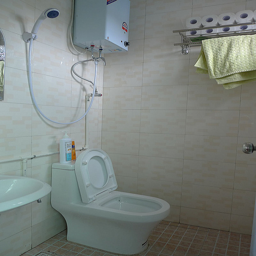
A bathroom with a toilet with a shower head suspended above it.
A bathroom has an overhead shower wand above the tub..
A whit toilet in a restroom next to a white sink.
A bathroom with a white toilet and shower head sprayer attached above, along with rolls or toilet paper on a towel rack.
a bathroom with a toilet a sink and a towel rack